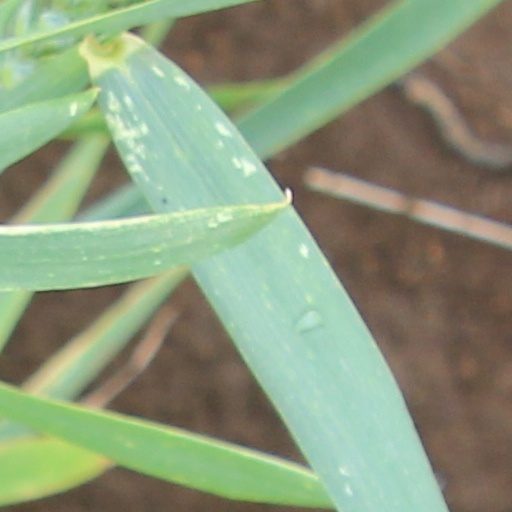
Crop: wheat